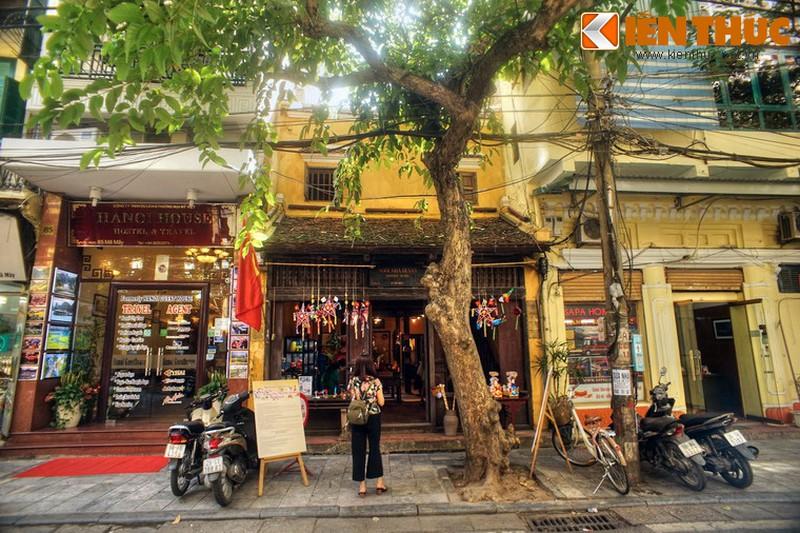
có một cô gái đeo cặp đang đứng trước một căn nhà gỗ